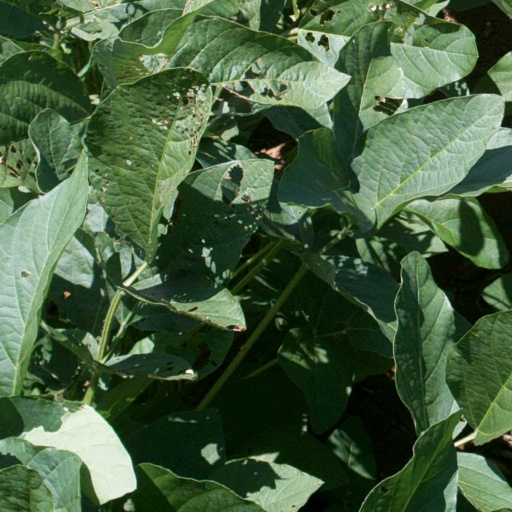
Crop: soybean